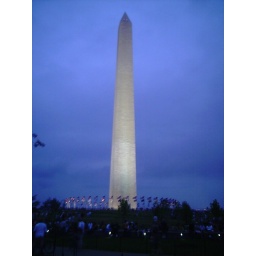
Perplexingly, in person the sky was GRAY, not blue at all